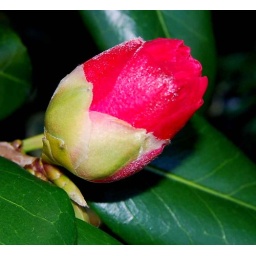
its a red budding flower in early january , times they are a changing